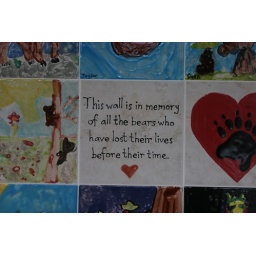
This wall is in memory of all the bears who have lost their lives before their time.